First West of England

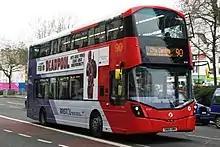
Wright StreetDeck in Bristol in January 2016

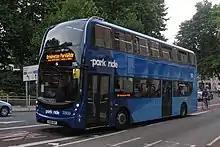
Alexander Dennis Enviro400MMC in park & ride livery in September 2016

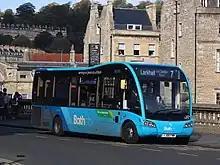
Optare Solo SR in Bath in October 2022

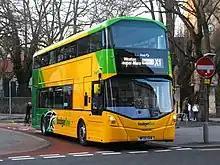
Wright StreetDeck in Weston-super-Mare's Badgerline livery in Bristol in March 2022

In 1875, George White formed the Bristol Tramways Company and began a horse-drawn service from Upper Maudlin Street to Blackboy Hill. In 1887, the Bristol Tramways Company merged with the Bristol Cab Company to form the Bristol Tramways & Carriage Company, later the Bristol Omnibus Company.